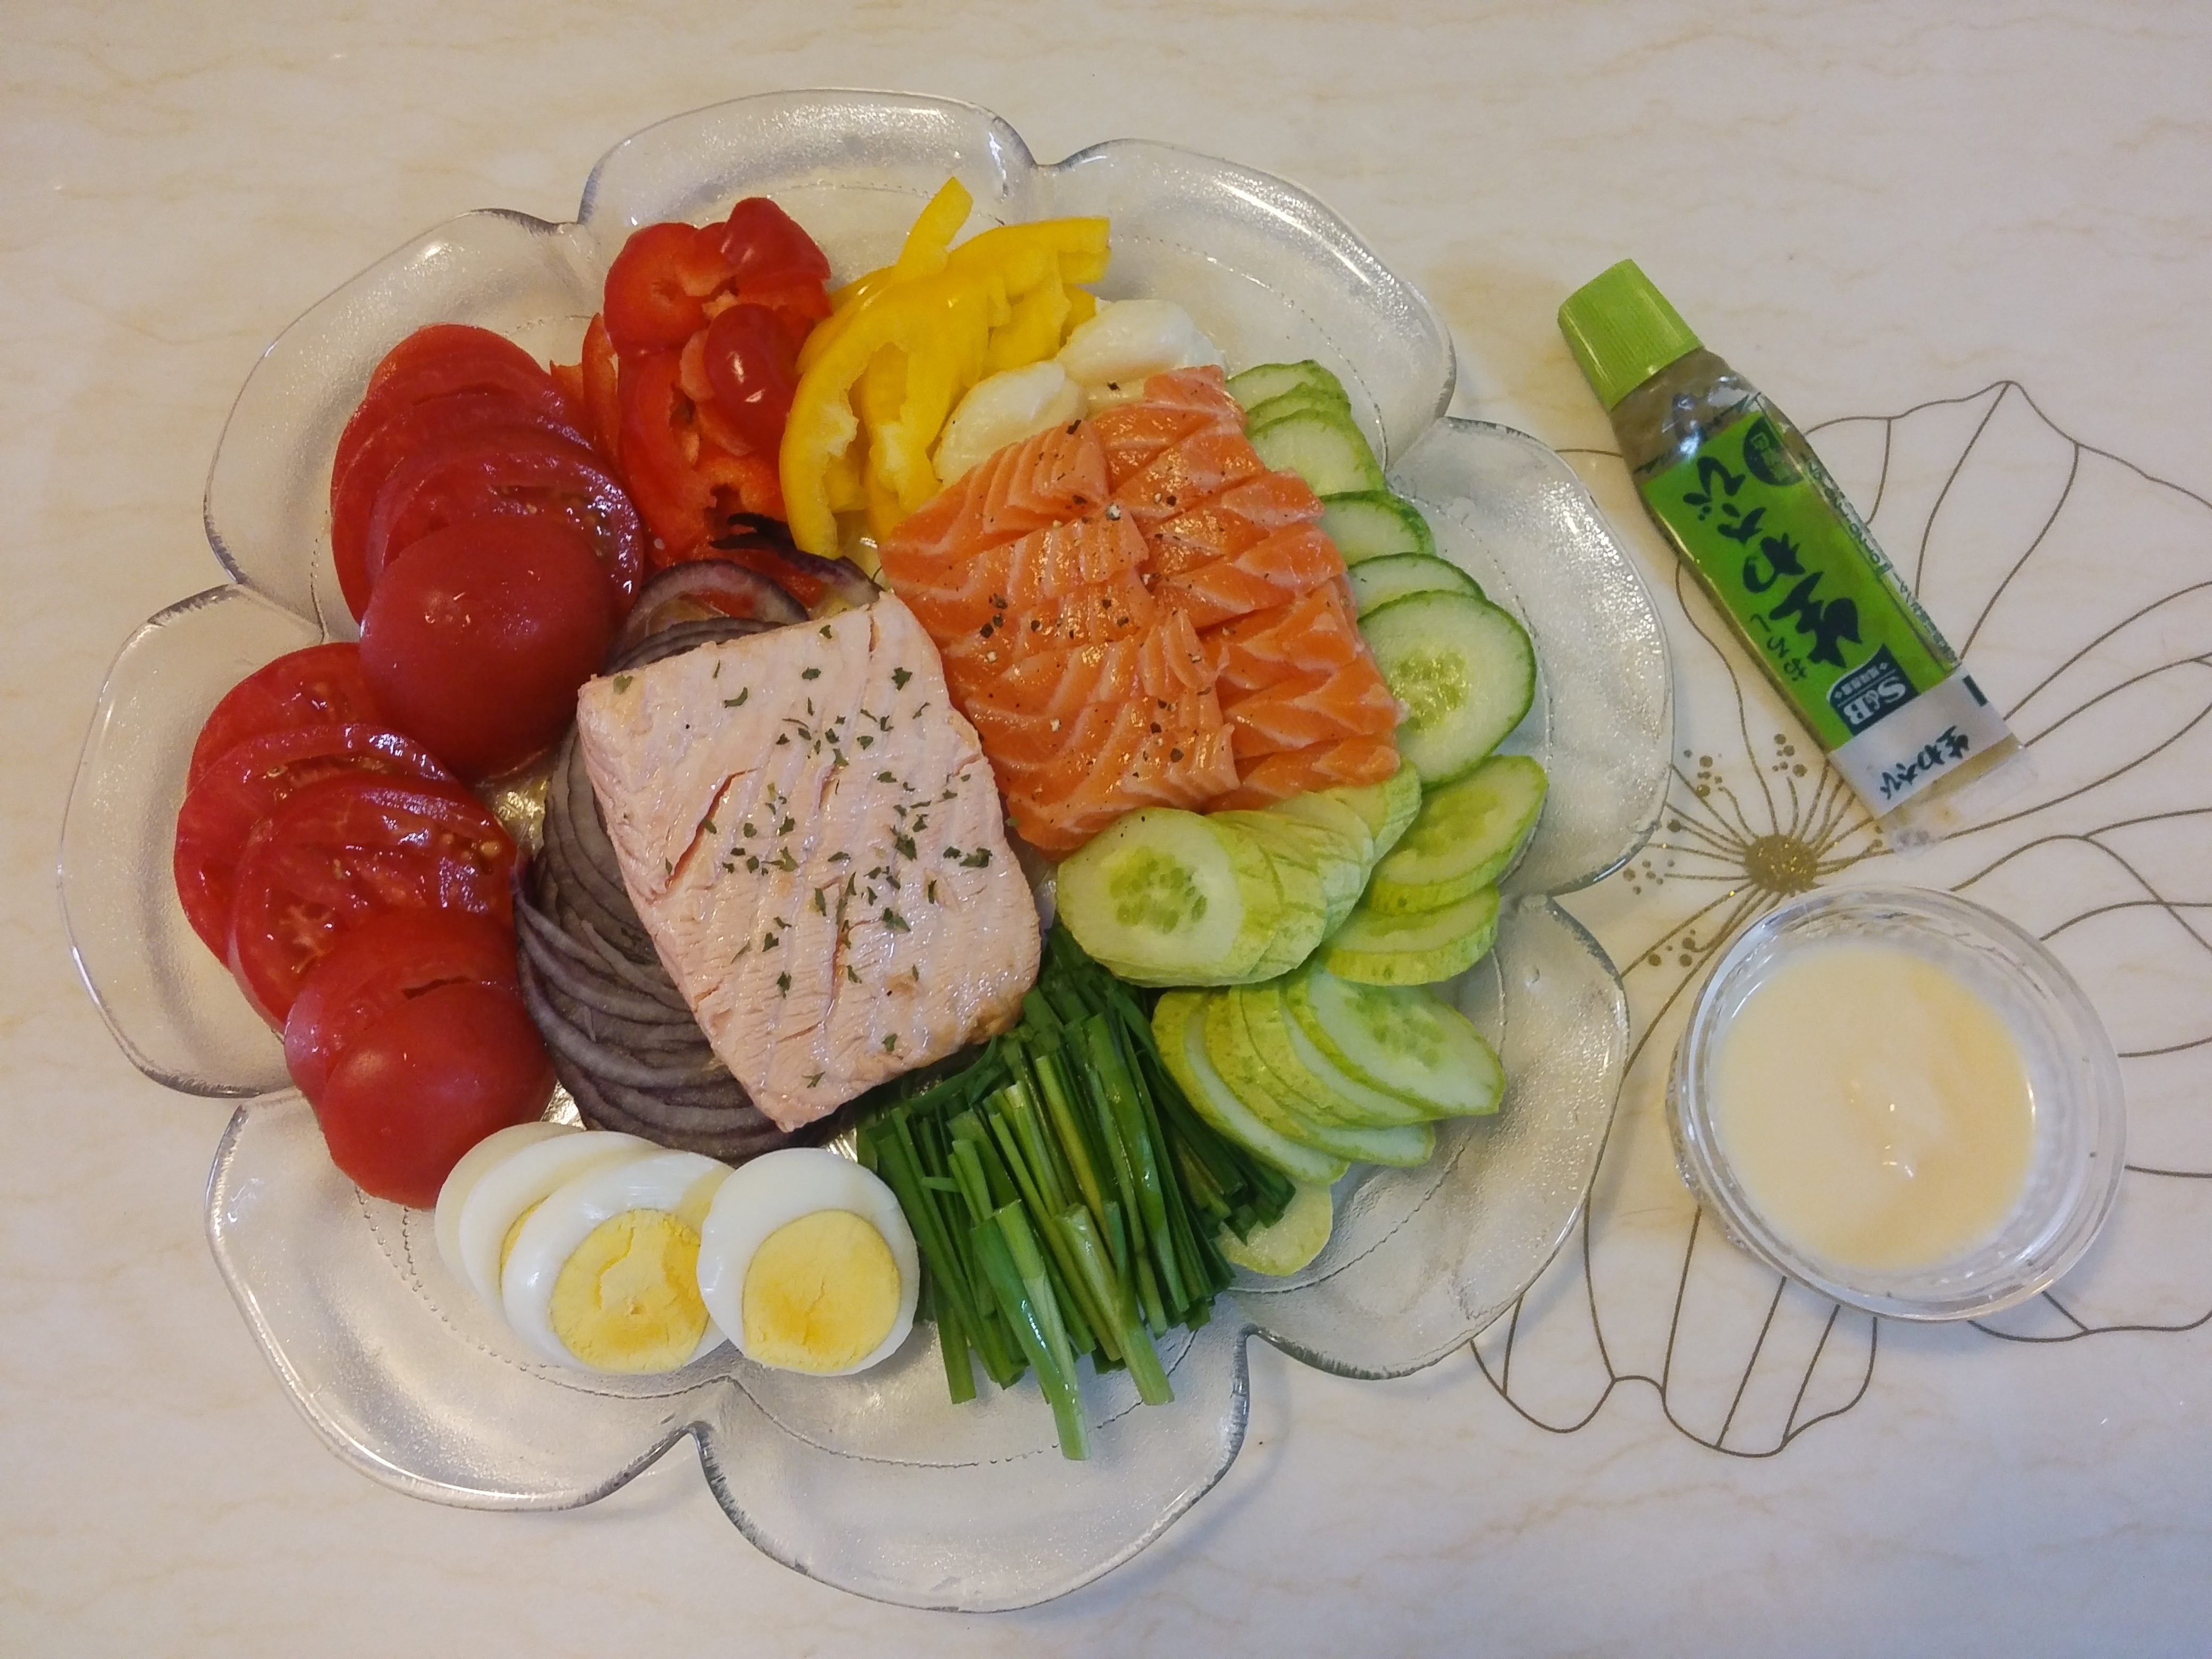
dish, meal, food, salad, produce, vegetable, meat, lunch, cuisine, garnish, salmon, hors d oeuvre, midnight snack